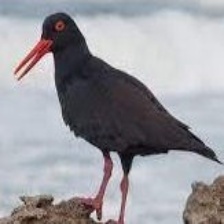
Species: AFRICAN OYSTER CATCHER
Scientific name: HAEMATOPUS MOQUINI
ImageNet parent category: oystercatcher